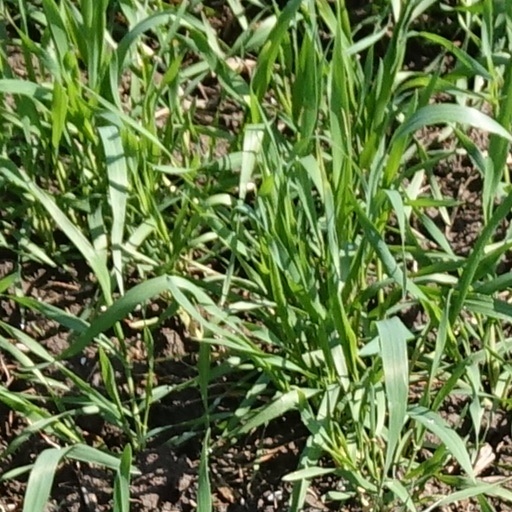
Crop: wheat